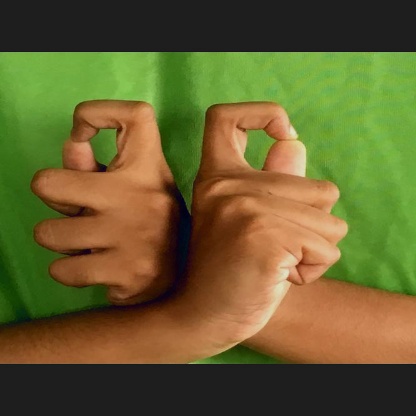
Mudra: Berunda